Who Wants to Be a Millionaire? (Thai game show)

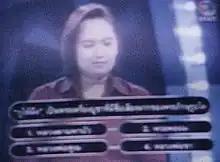

Keam Sreasthi was a Thai game show based on the original British format of "Who Wants to Be a Millionaire?". The main goal of the game was to win 1 million baht by answering 15 multiple-choice questions correctly (earlier 16 or 12 questions). There were three "lifelines", all other than in the original version - Double Dip (contestant can choose the answer two times), Switch The Question (contestant can change the question) and Ask The Host (the help of the host who believes that he knows the correct answer). Earlier the lifelines were: Fifty Fifty, Phone A Friend with the name Ask the Friend and Ask The Audience Power Paplu.